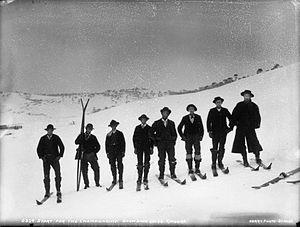
Le ski est un moyen de locomotion individuel de glisse pratiqué à l'aide de patins longs et étroits appelés skis, fixés aux pieds, et un ensemble de disciplines sportives essentiellement hivernales. Principalement connue par le ski sur neige, introduite dans les Alpes et les autres massifs européens à la fin du XIXᵉ siècle, cette pratique du ski sur neige naturelle est évidemment dépendante de la présence, de la résistance et de l'épaisseur du manteau neigeux, ce qui limite l'activité aux régions montagneuses ou nordiques, ainsi qu'à la saison hivernale.
La Snowy Mountains Highway est un axe routier long de 415 km situé au sud-est de la Nouvelle-Galles du Sud, en Australie. Elle doit prendre le nom officiel de B72. Les Snowy Mountains sont la plus haute chaîne de montagnes du continent australien.